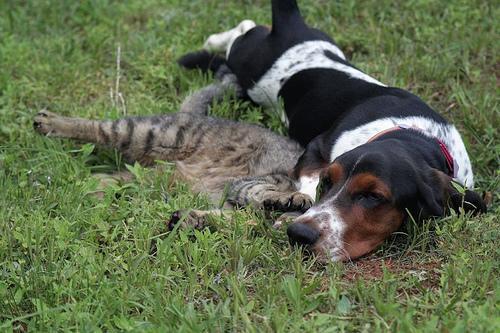
basset